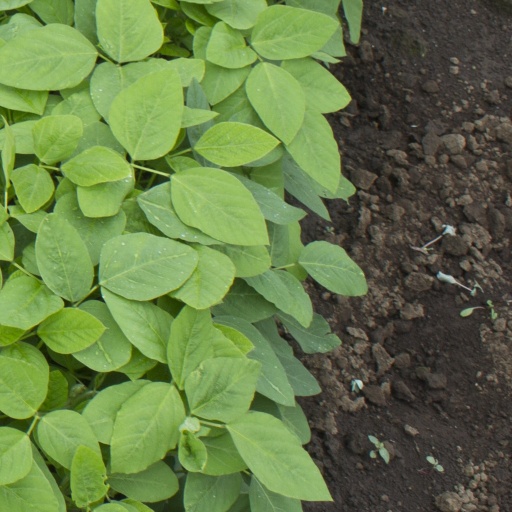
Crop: soybean